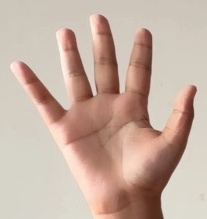
ASL sign: 5